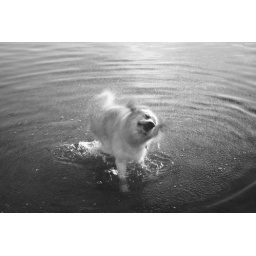
dog in lake wanaka